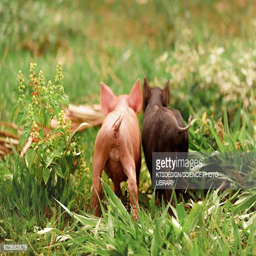
piglets in the grass , rear view